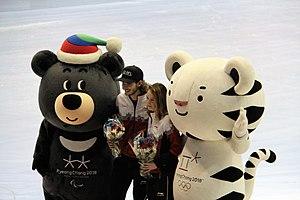
Kim Boutin et Samuel Girard sélectionnés pour participer aux Jeux Olympiques de Pyeongchang.
Kim Boutin, née le 16 décembre 1994 à Sherbrooke au Québec, est une patineuse québécoise de vitesse courte piste, membre de l'équipe nationale du Canada. Elle a remporté plusieurs médailles aux Championnats canadiens, en Coupe du monde et trois médailles aux jeux olympiques de Pyeongchang en 2017.
Cet article traite des événements qui se sont produits durant l'année 2018 au Québec.